Shrine of Our Lady of Mercy

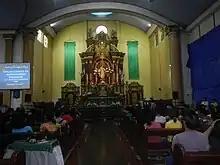
Church interior in 2017

The establishment and history of Novaliches are linked to this church. After the Novaliches district was established in 1854, the first church was built two years later by the Augustinians under the decree of José Julián de Aranguren, Archbishop of Manila. On September 24, 1856, the church was established and was initially called the Chapel of Corpus Christi, dedicated to the Blessed Sacrament. The chapel was elevated to the status of a (parish church) and Fray André Martín, OSA was appointed as the first parish priest. It is said that he brought an image of Our Lady of Mercy holding the Child Jesus, similar to the iconography of the image of (Our Lady of Consolation and the Cincture) enshrined in San Agustín Church in Intramuros, Manila, and enshrined the said image in the parish.